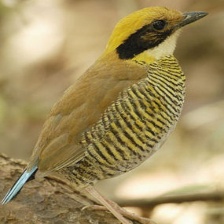
Species: GURNEYS PITTA
Scientific name: HYDRORNIS GURNEYI